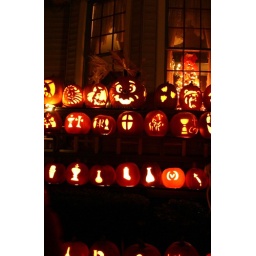
notice in the window the Christmas tree is up.